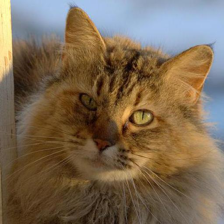
Label: animals